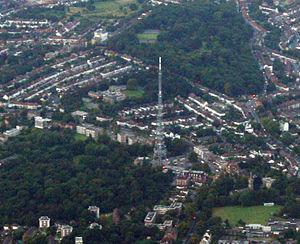
Upper Norwood est un quartier situé au sud-est de Londres, sur les boroughs de Bromley, Croydon, Lambeth, Southwark. Il est localisé au nord de Croydon